Hooper (film)

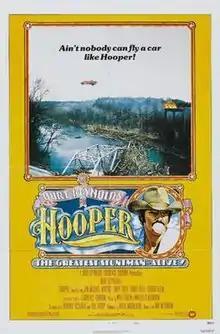
Theatrical release poster

Hooper is a 1978 American action comedy film directed by Hal Needham and starring Burt Reynolds, Sally Field, Jan-Michael Vincent, Brian Keith, Robert Klein, James Best and Adam West. The film serves as a tribute to stuntmen and stuntwomen in what was at one time an underrecognized profession. At the time of filming, Field and Reynolds were in a relationship, having met on the set of "Smokey and the Bandit" the previous year.